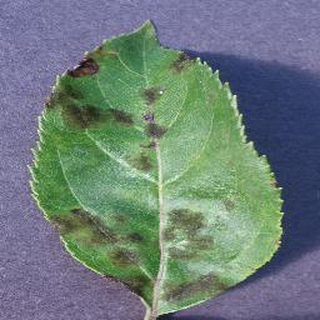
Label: apple_apple_scab